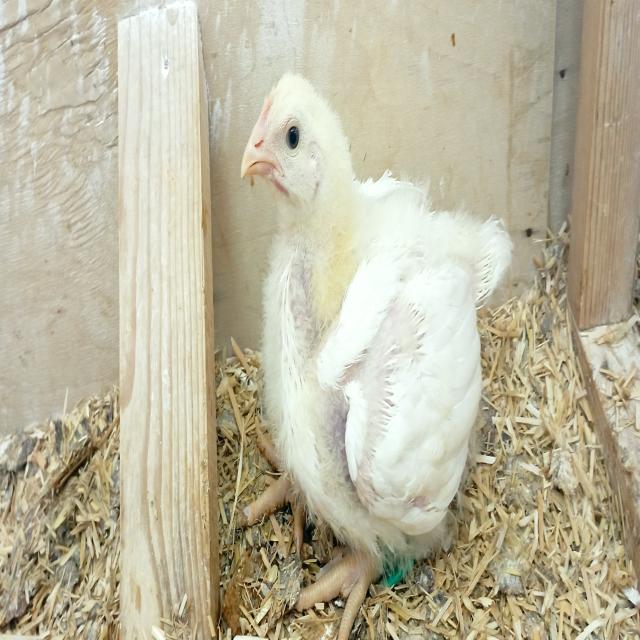
Weight: 638 g